William Munro (botanist)

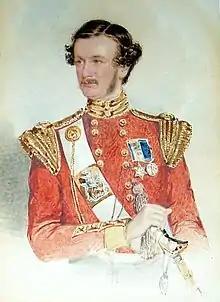

General William Munro (1818–1880) was a senior English Army officer and plant collector, botanist and agrostologist (specialist on grasses). His botanical works included "Hortus Bangalorensis" and "Hortus Agrensis".